Feni Girls' Cadet College

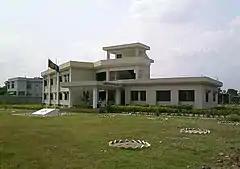
Administrative Building

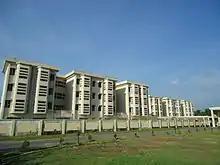
Cadets' House Buildings

The college is located at the Old Airport Area just beside Feni town. The Feni-Chagolnaiya highway passes through the college dividing the campus in half. The main highway of Bangladesh, Dhaka-Chittagong Inter-district highway passes through Feni. Buses usually take 3–4 hours to travel on 165 km highway from Dhaka and about 2.5 hours from Chittagong. Feni is also accessible by train.